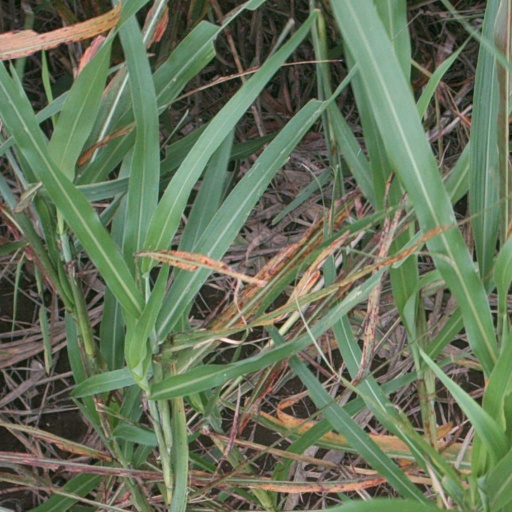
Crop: sorghum